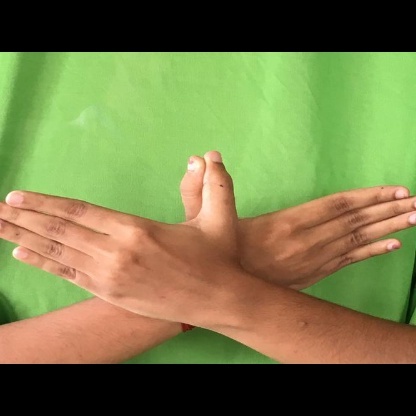
Mudra: Garuda